Lili Marleen

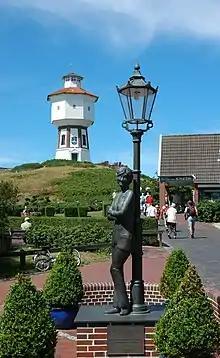
A "Lili Marleen" and Lale Andersen memorial in Langeoog, Germany

"Lili Marleen" (also spelled "Lili Marlen'", "Lilli Marlene", "Lily Marlene", "Lili Marlène" among others) is a German love song that became popular during World War II throughout Europe and the Mediterranean among both Axis and Allied troops. Written in 1915 as a poem, the song was published in 1937 and was first recorded by Lale Andersen in 1939 as "Das Mädchen unter der Laterne" ("The Girl under the Lantern"). The song is also well known in a version performed by Marlene Dietrich.